Compact excavator

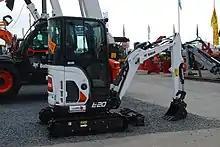
A Bobcat compact excavator

A compact or mini excavator is a tracked or wheeled vehicle with an approximate operating weight from 0.7 to 8.5 tonnes. It generally includes a standard backfill blade and features independent boom swing.